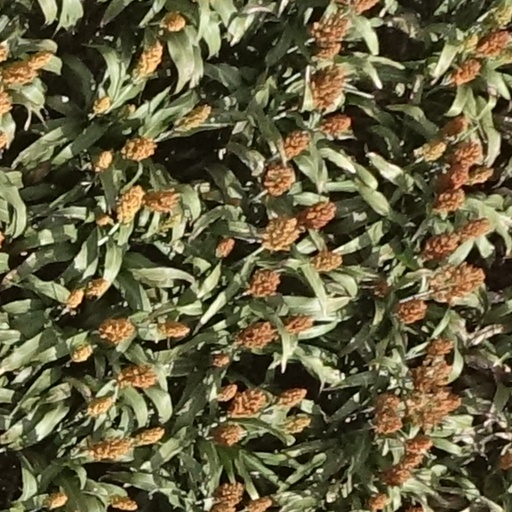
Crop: sorghum